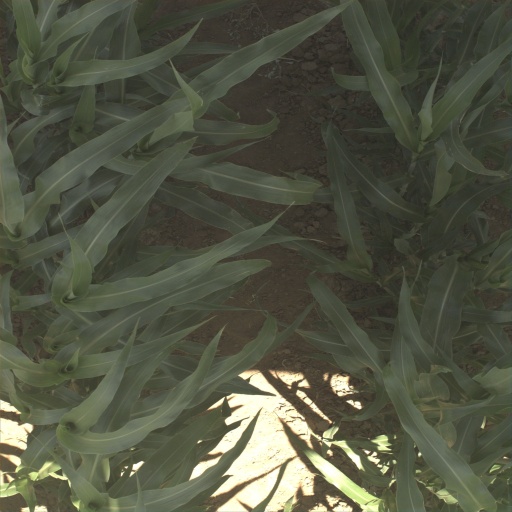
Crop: sorghum